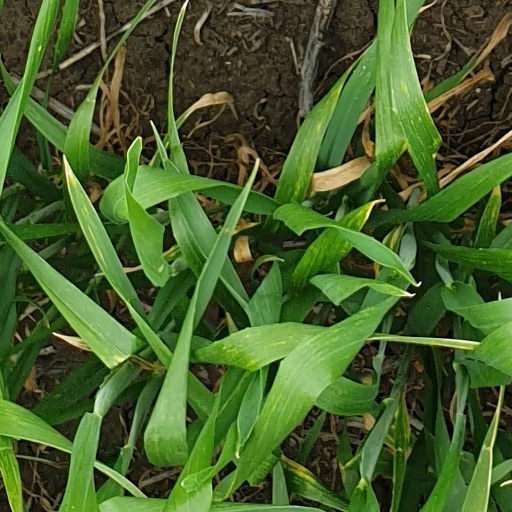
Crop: wheat